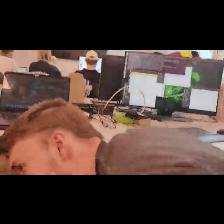
Label: Human